Rob Witwer

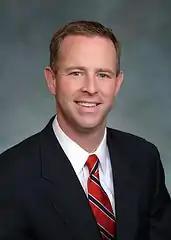
Witwer in 2008

Rob Witwer (born February 2, 1971) is a Colorado politician, lawyer, and former Republican member of the Colorado House of Representatives. In the State House, Witwer represented House District 25, which encompasses most of western Jefferson County, Colorado including Evergreen, Colorado and Conifer, Colorado.